History of electromagnetic theory

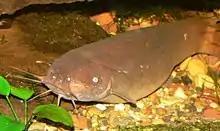
Electric catfish are found in tropical Africa and the Nile River.

Long before any knowledge of electromagnetism existed, people were aware of the effects of electricity. Lightning and other manifestations of electricity such as St. Elmo's fire were known in ancient times, but it was not understood that these phenomena had a common origin. Ancient Egyptians were aware of shocks when interacting with electric fish (such as the electric catfish) or other animals (such as electric eels). The shocks from animals were apparent to observers since pre-history by a variety of peoples that came into contact with them. Texts from 2750 BC by the ancient Egyptians referred to these fish as "thunderer of the Nile" and saw them as the "protectors" of all the other fish. Another possible approach to the discovery of the identity of lightning and electricity from any other source, is to be attributed to the Arabs, who before the 15th century used the same Arabic word for lightning and the electric ray.